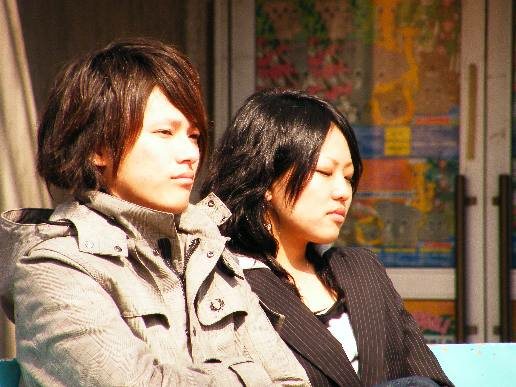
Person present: Yes